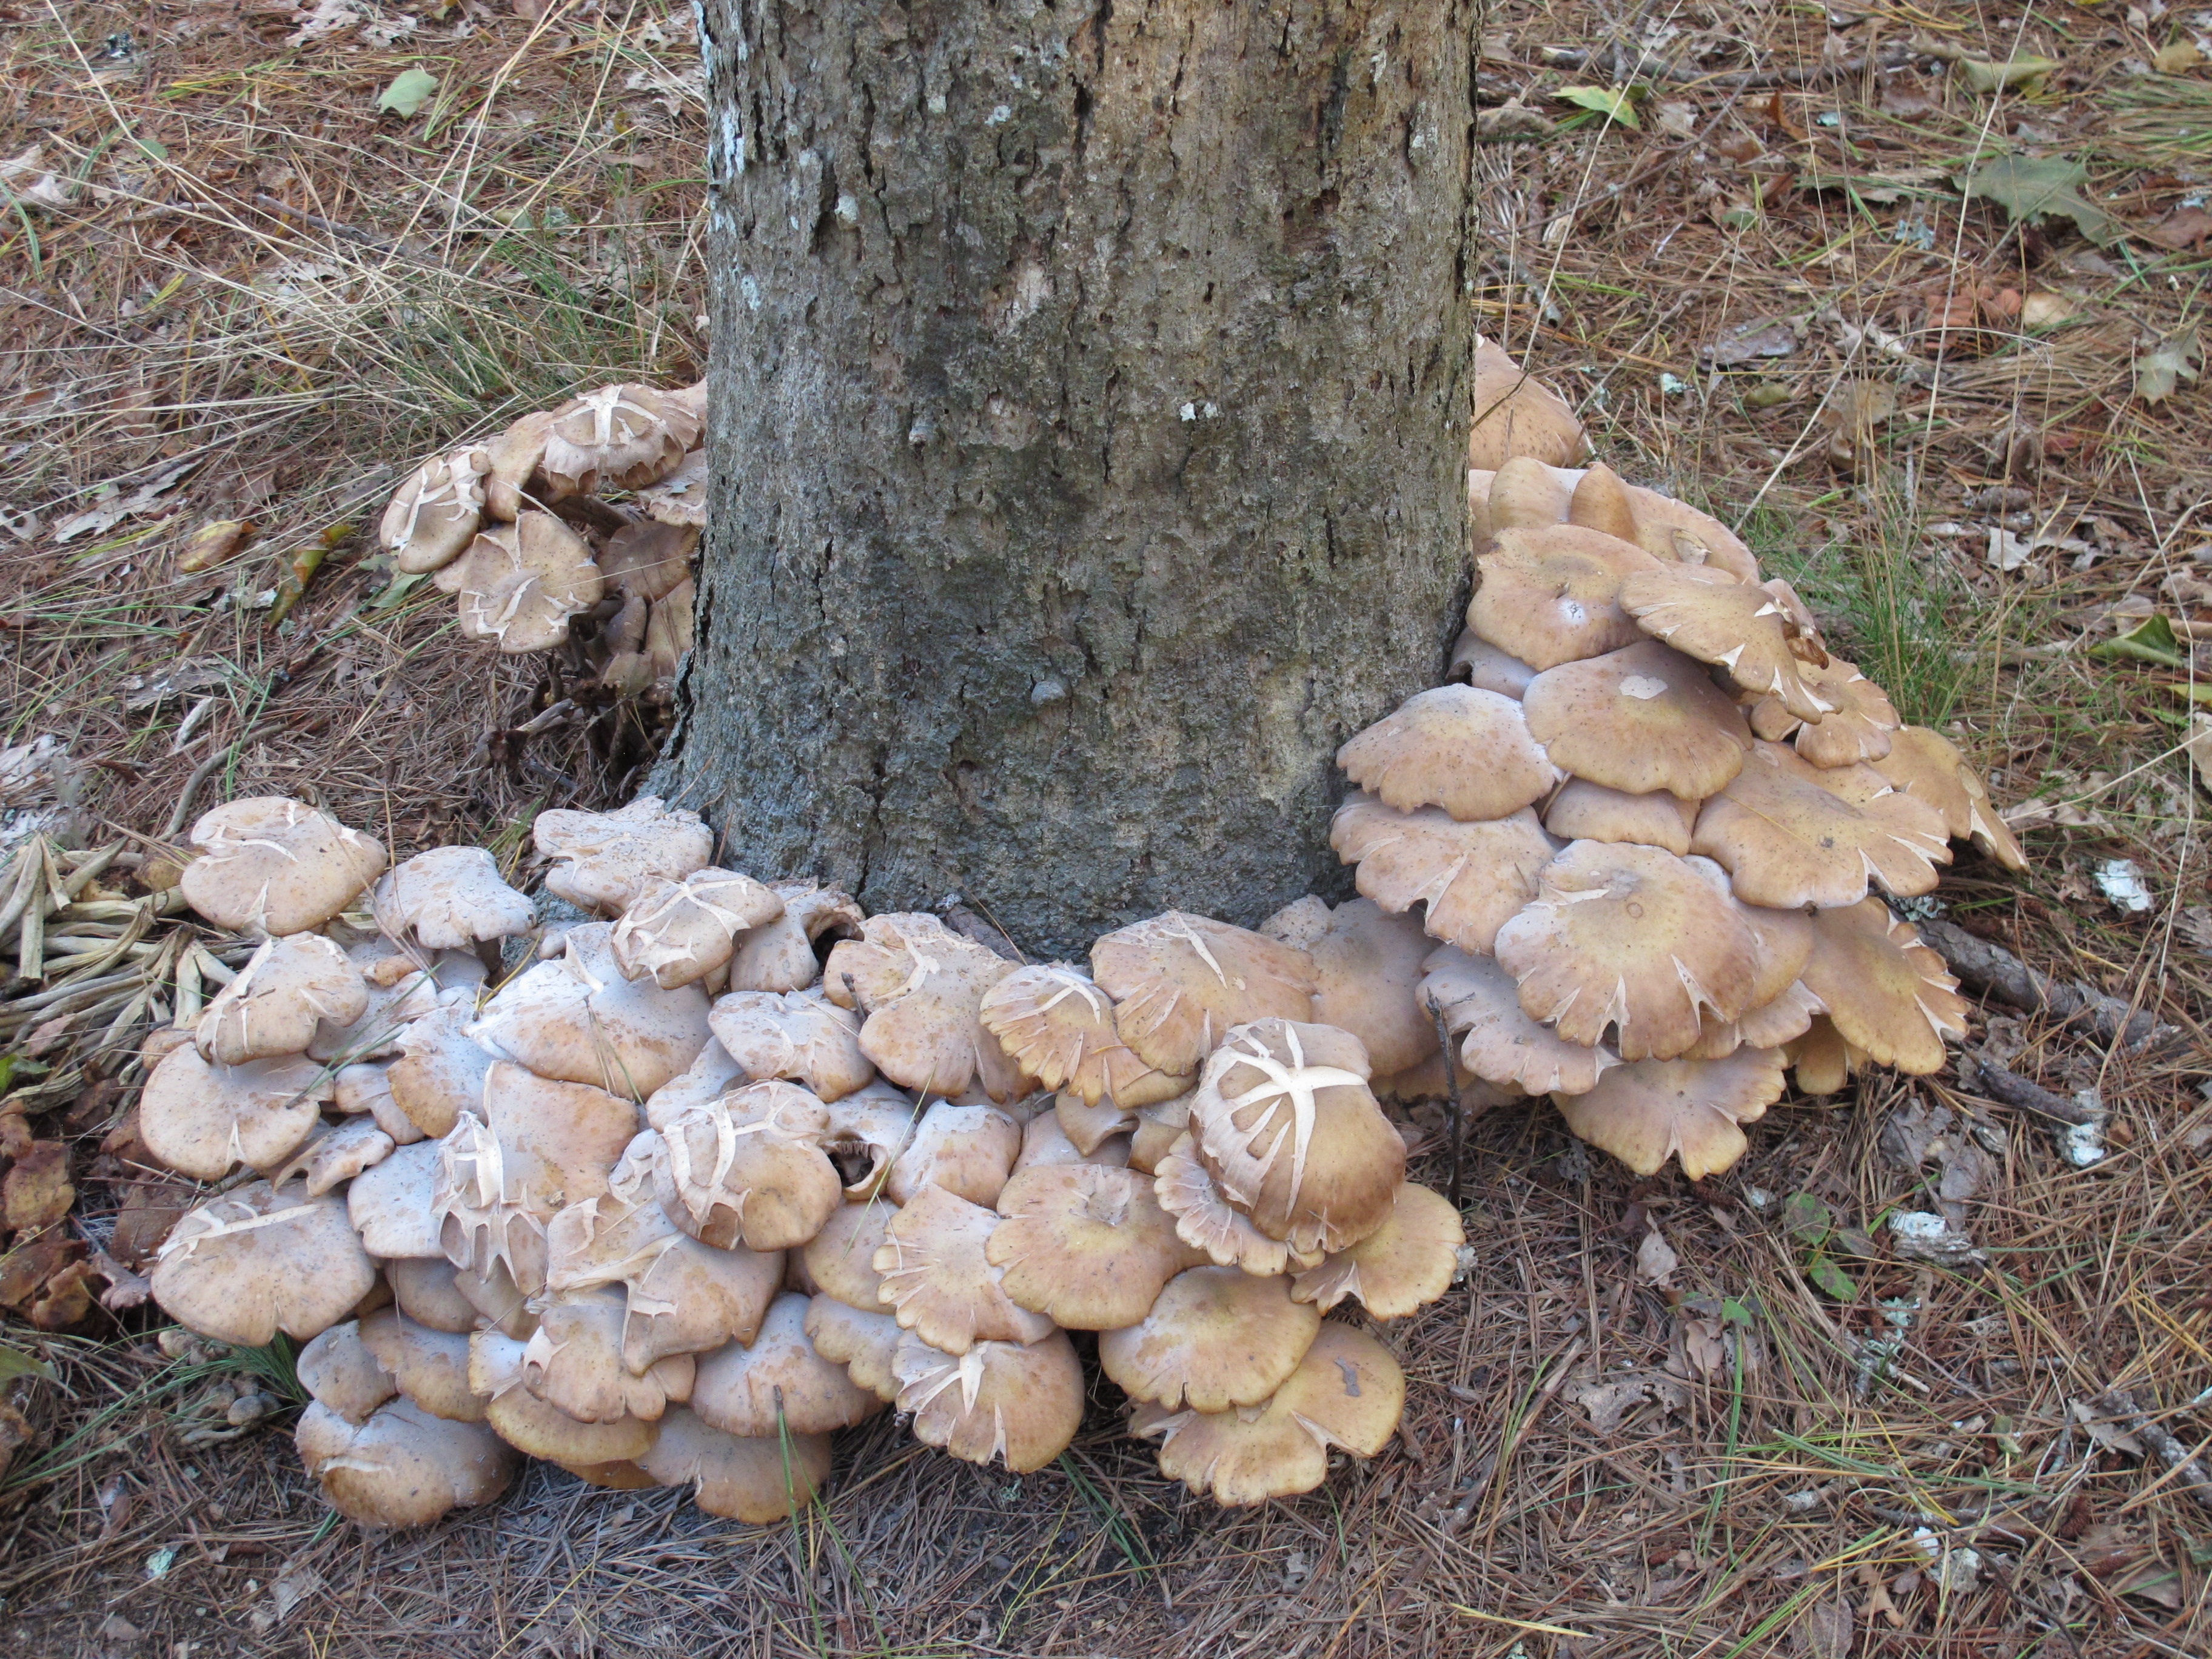
tree, nature, forest, fall, trunk, autumn, mushroom, season, fungus, vegetables, mushrooms, woodland, bolete, agaricus, matsutake, oyster mushroom, edible mushroom, shiitake, medicinal mushroom, agaricomycetes, agaricaceae, champignon mushroom, penny bun, pleurotus eryngii, hen of the wood